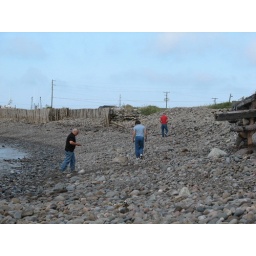
They actually were picking rocks off the beach in Codroy Valley,Newfoundland.